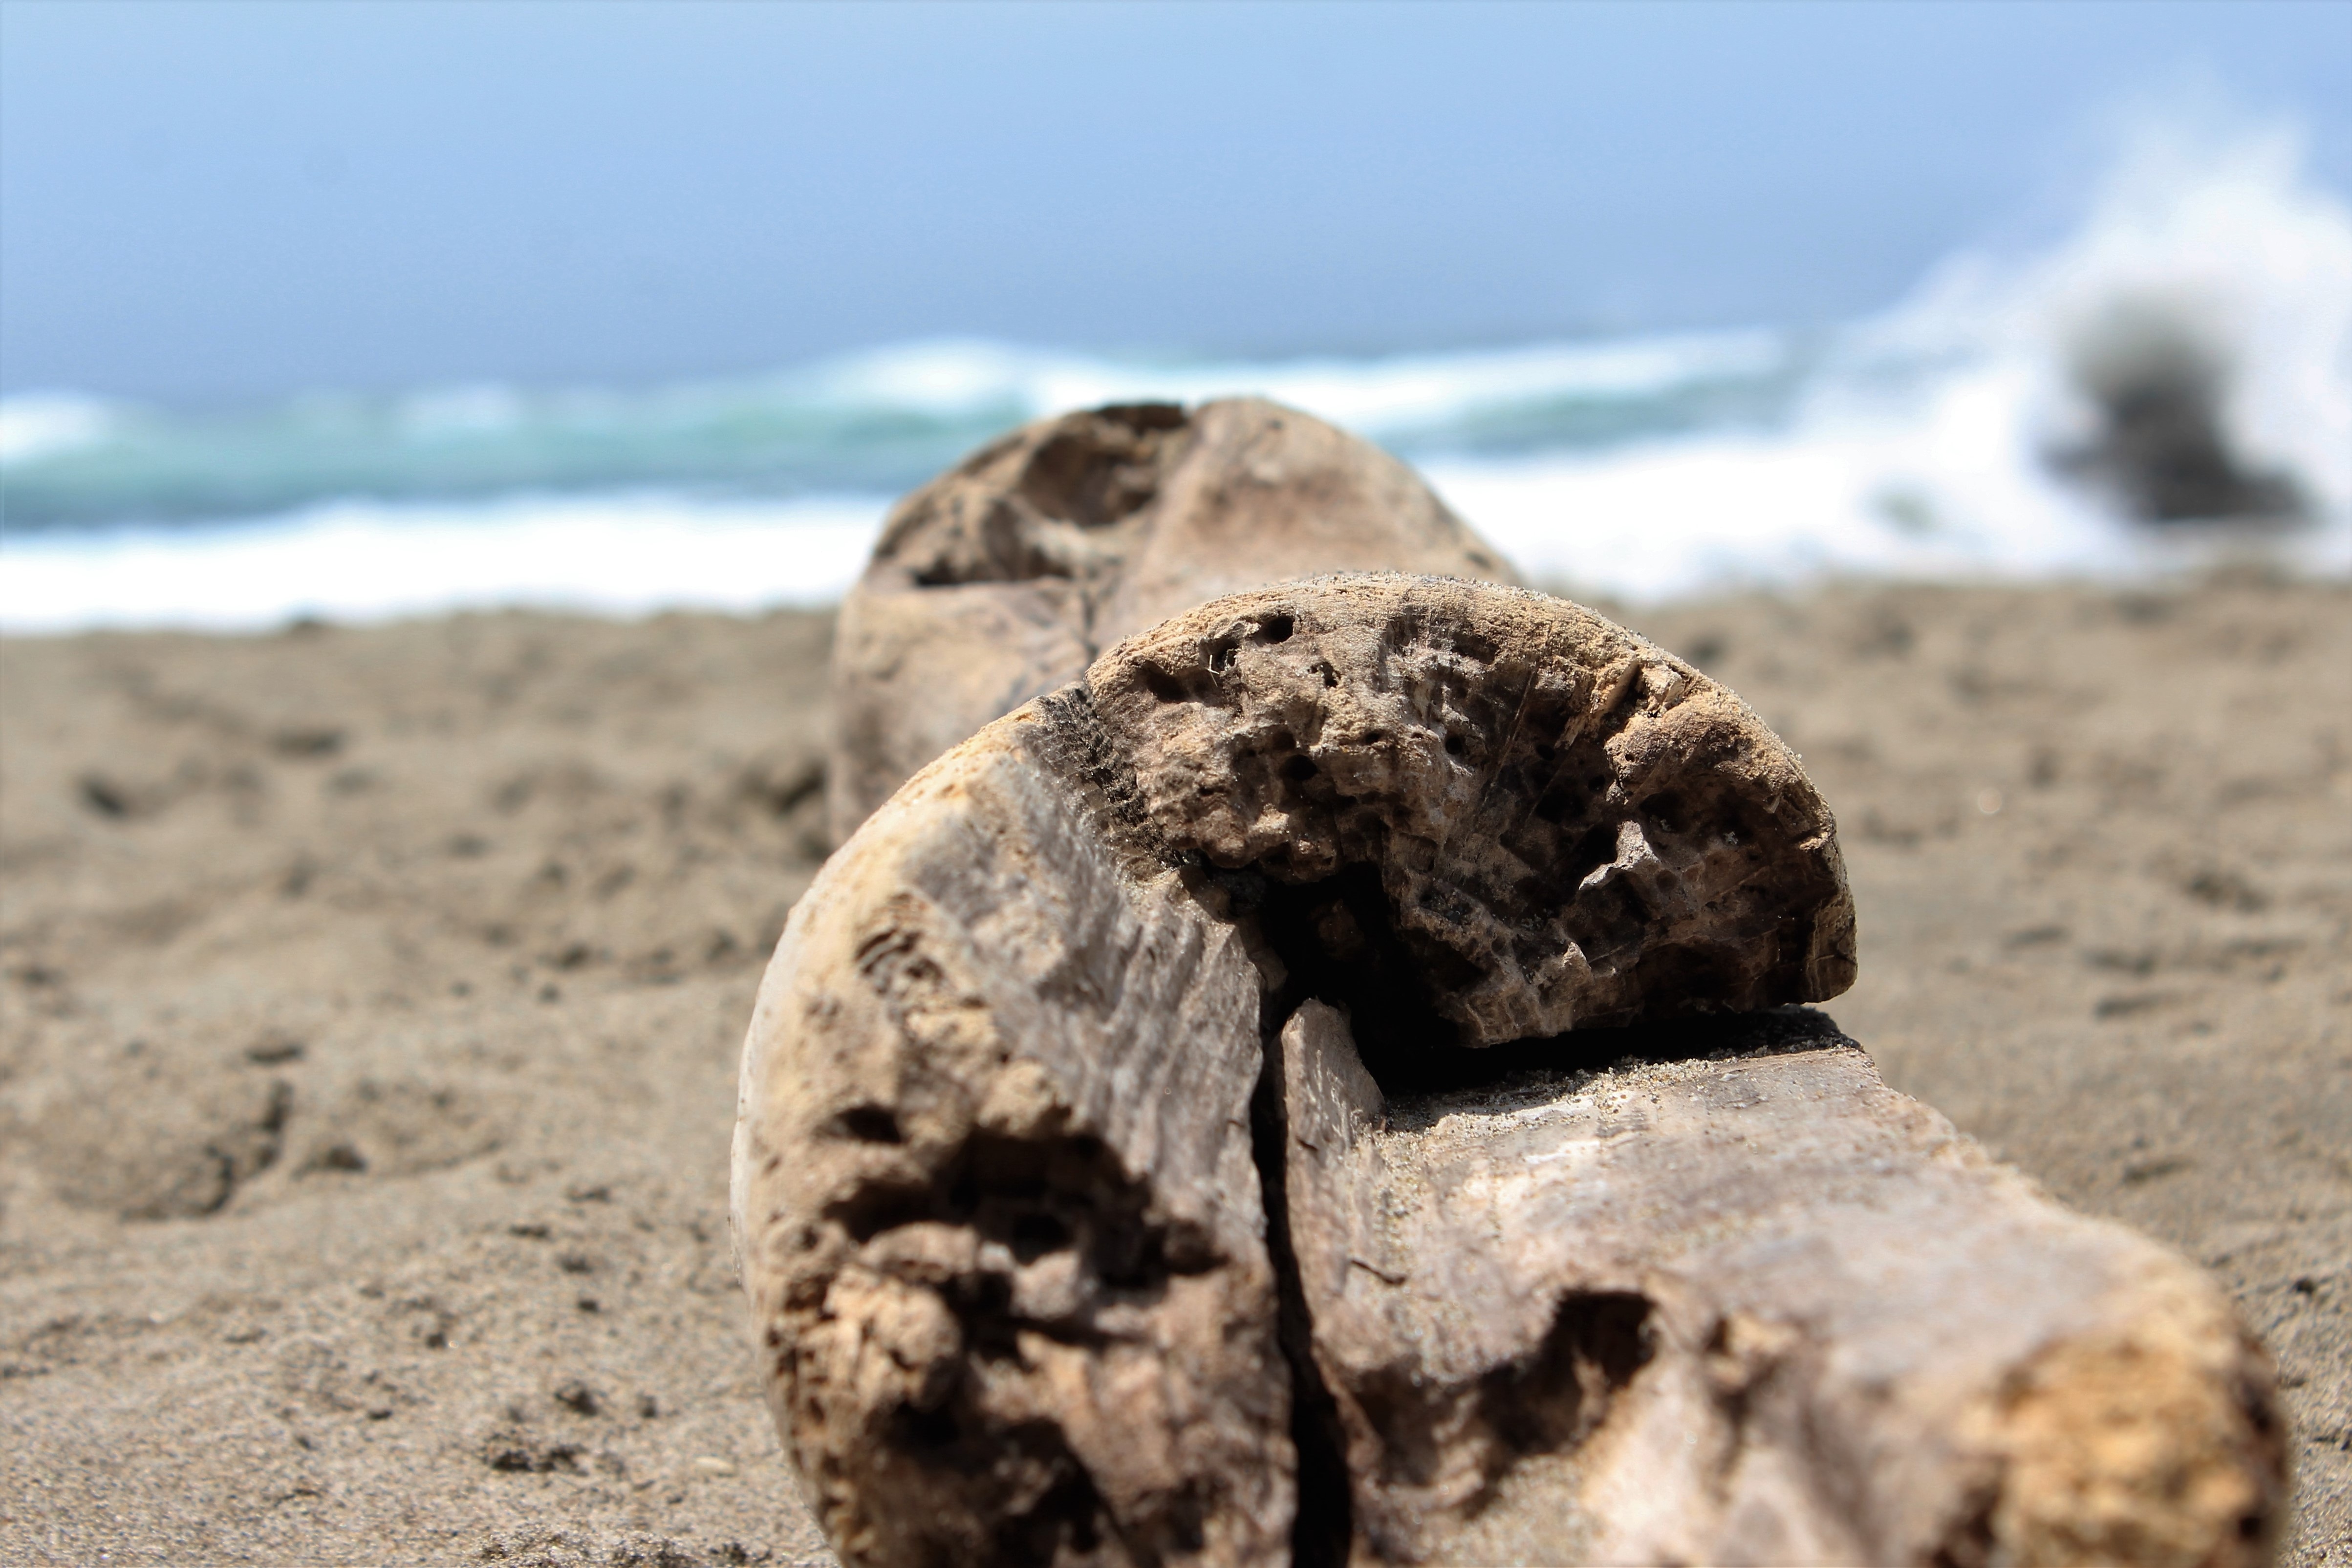
rock, sand, soil, sea, geology, material, beach